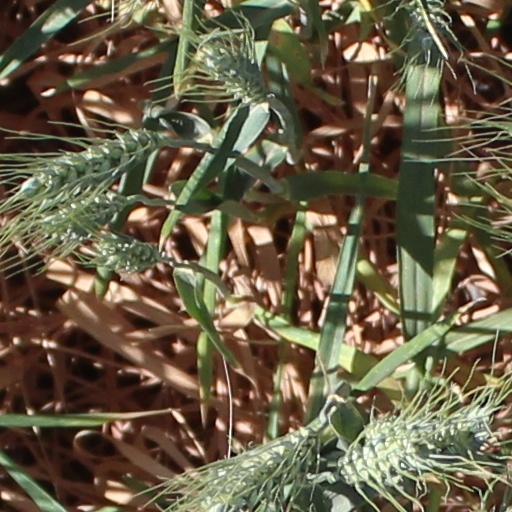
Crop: wheat